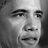
Emotion: neutral